List of Subaru engines

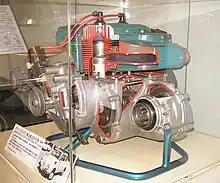
EK31

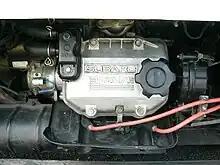
The late 1980s EK23, with three valves per cylinder

The EK series was an inline twin cylinder engine. Early versions were air-cooled two-stroke cycle, later replaced with water-cooled configurations in 1971. The engine was upgraded to a four-stroke SOHC in 1973 to meet Japanese Government emission regulations, using the SEEC emissions system (later SEEC-T), with an alloy block and head.